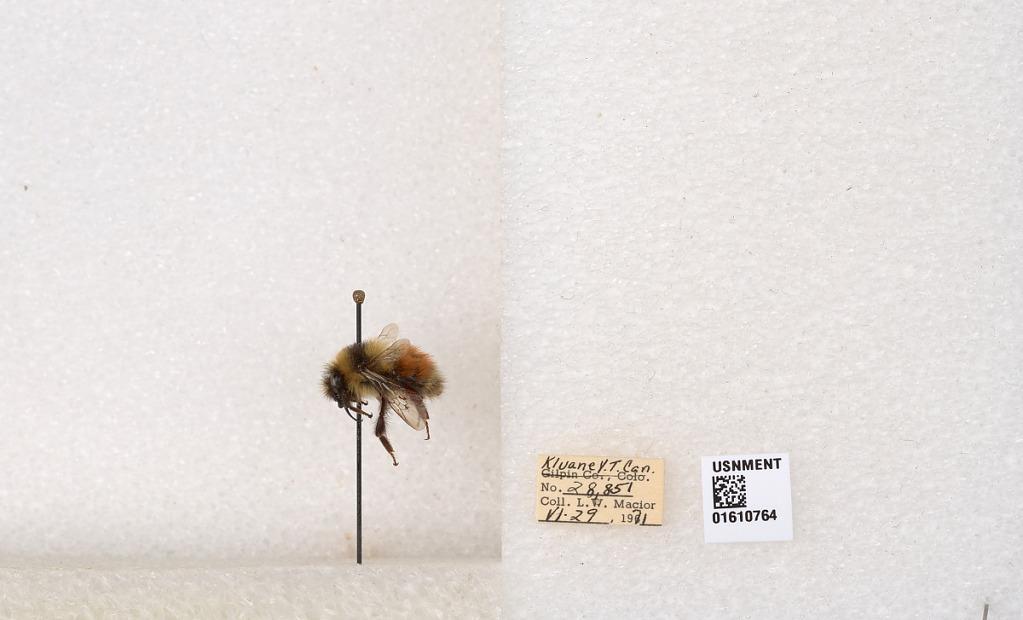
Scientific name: Bombus (Pyrobombus) sylvicola Kirby
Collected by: L. Macior
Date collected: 1971-6-29
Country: Canada
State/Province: Yukon Territory
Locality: Kluane National Park and Reserve
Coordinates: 60.7493, -139.504